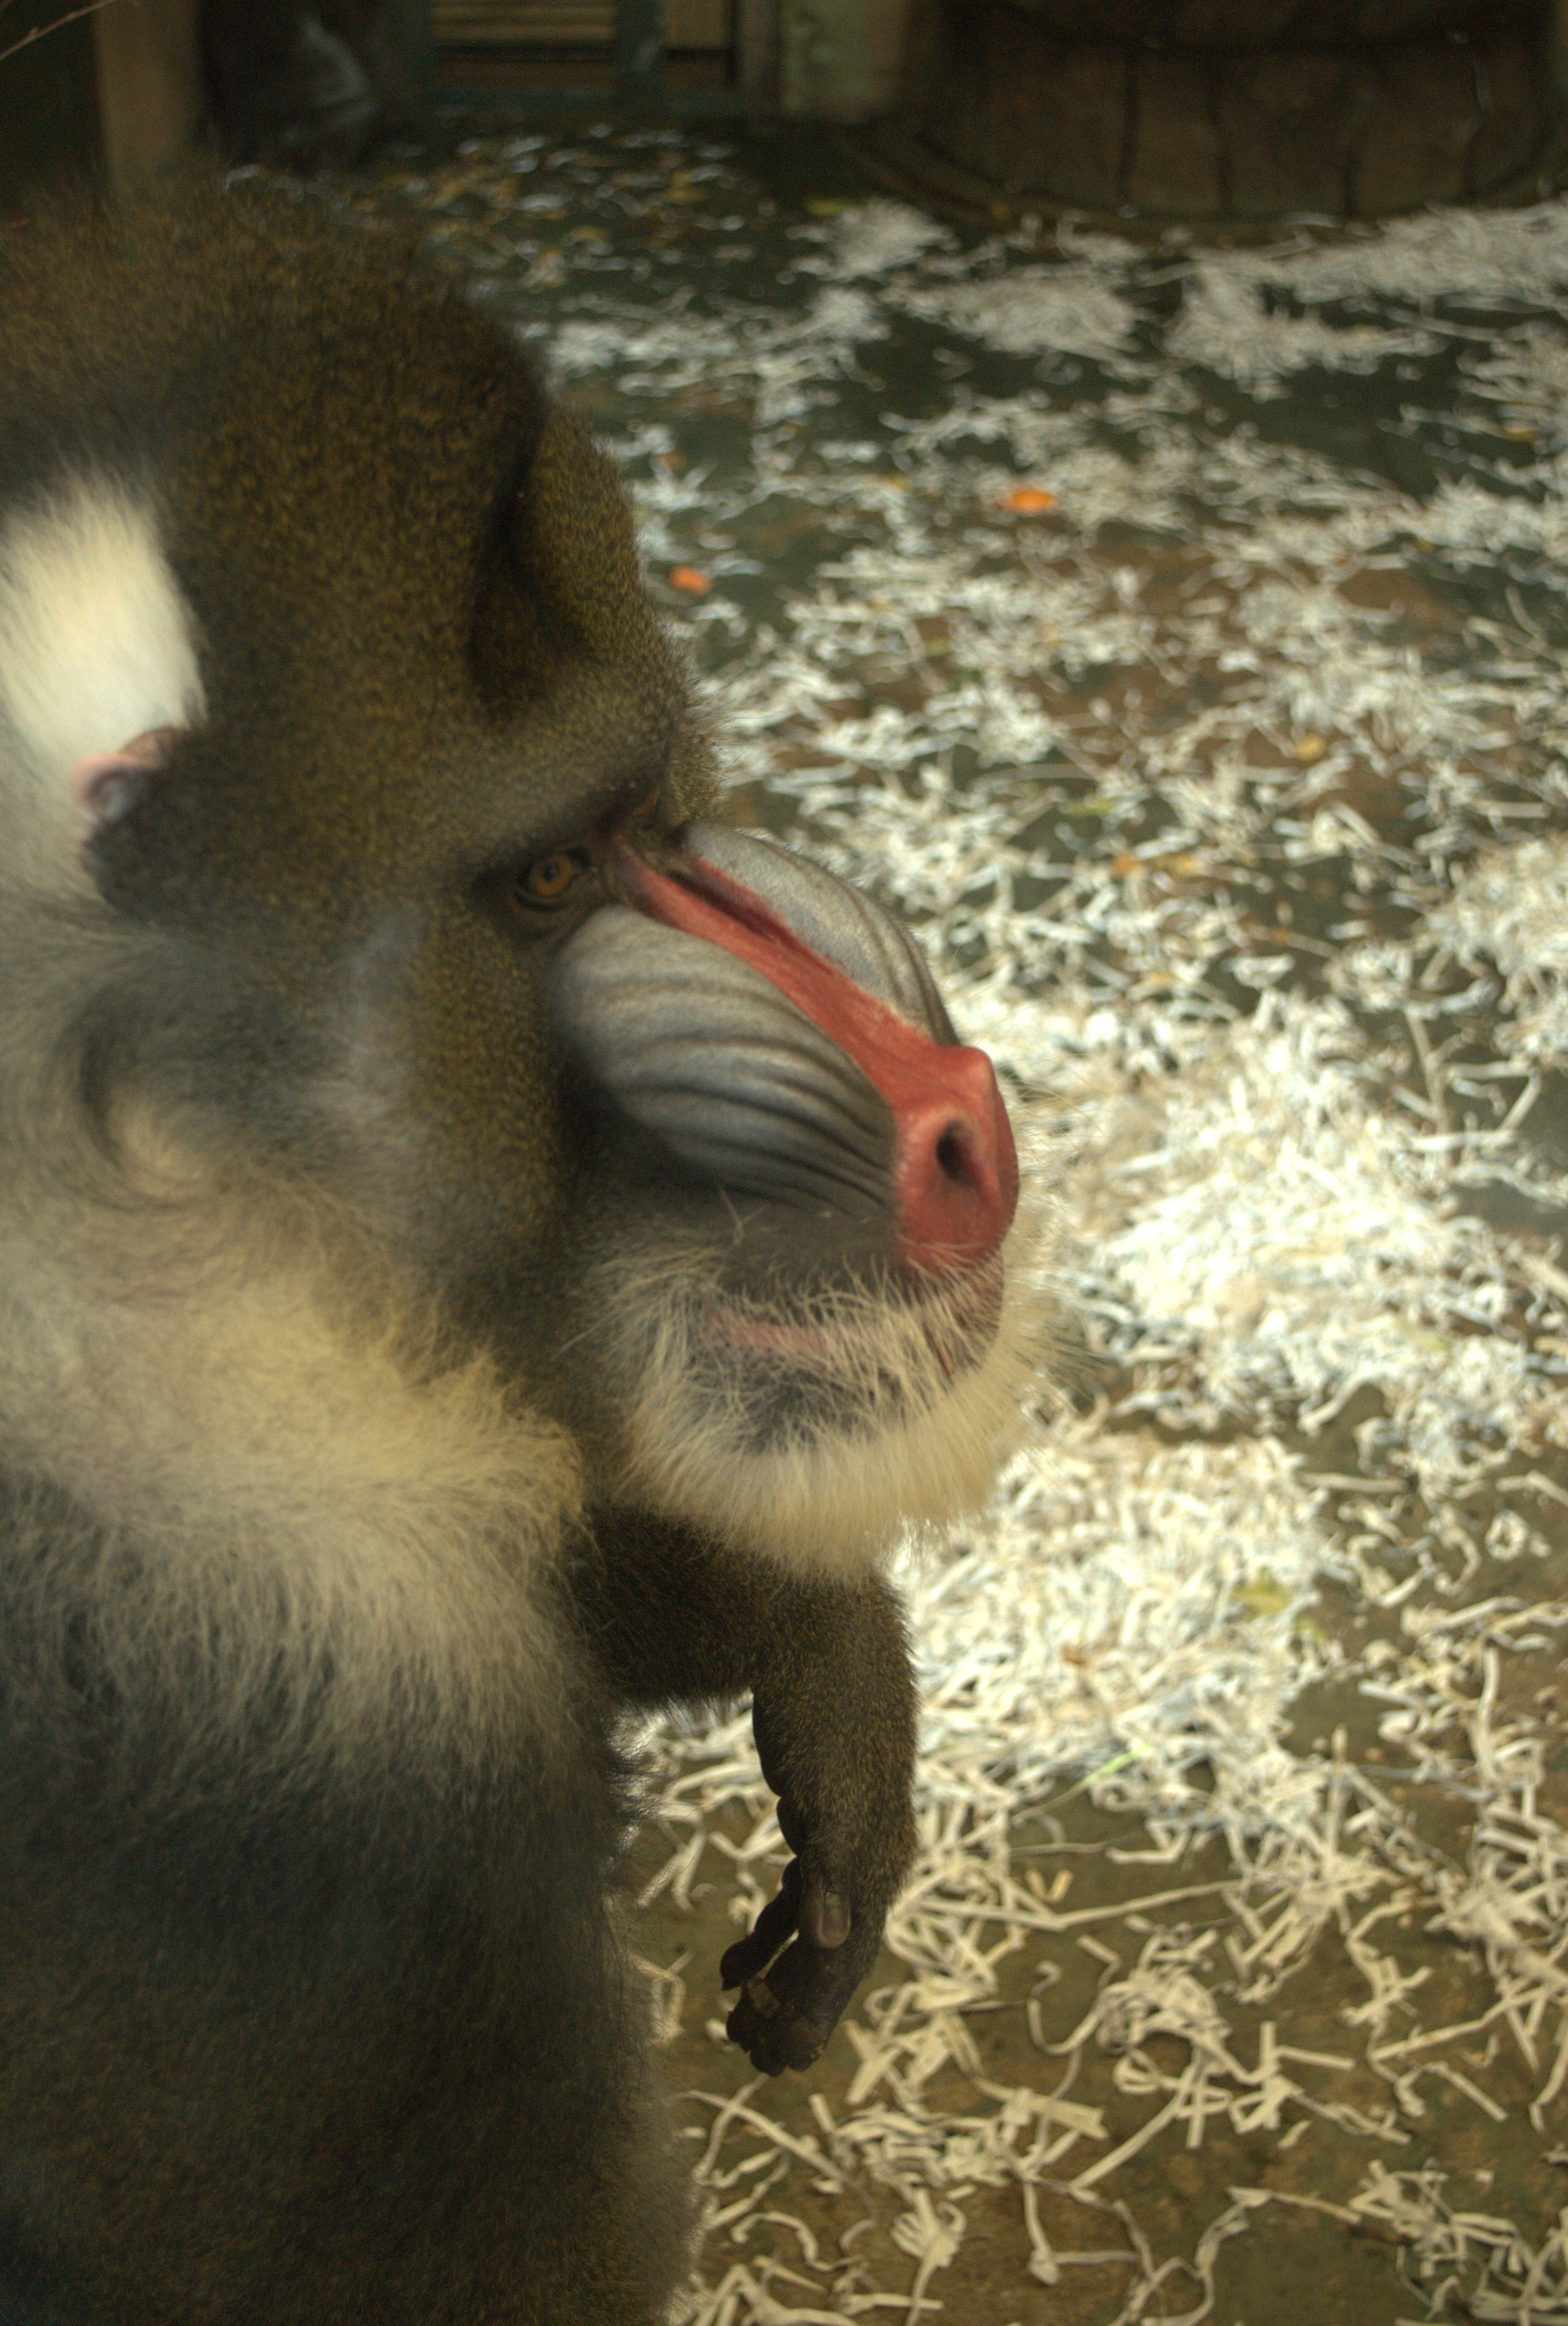
animals, fauna, mammal, macaque, primate, old world monkey, mandrill, snout, temple, wildlife, organism, drill, fur